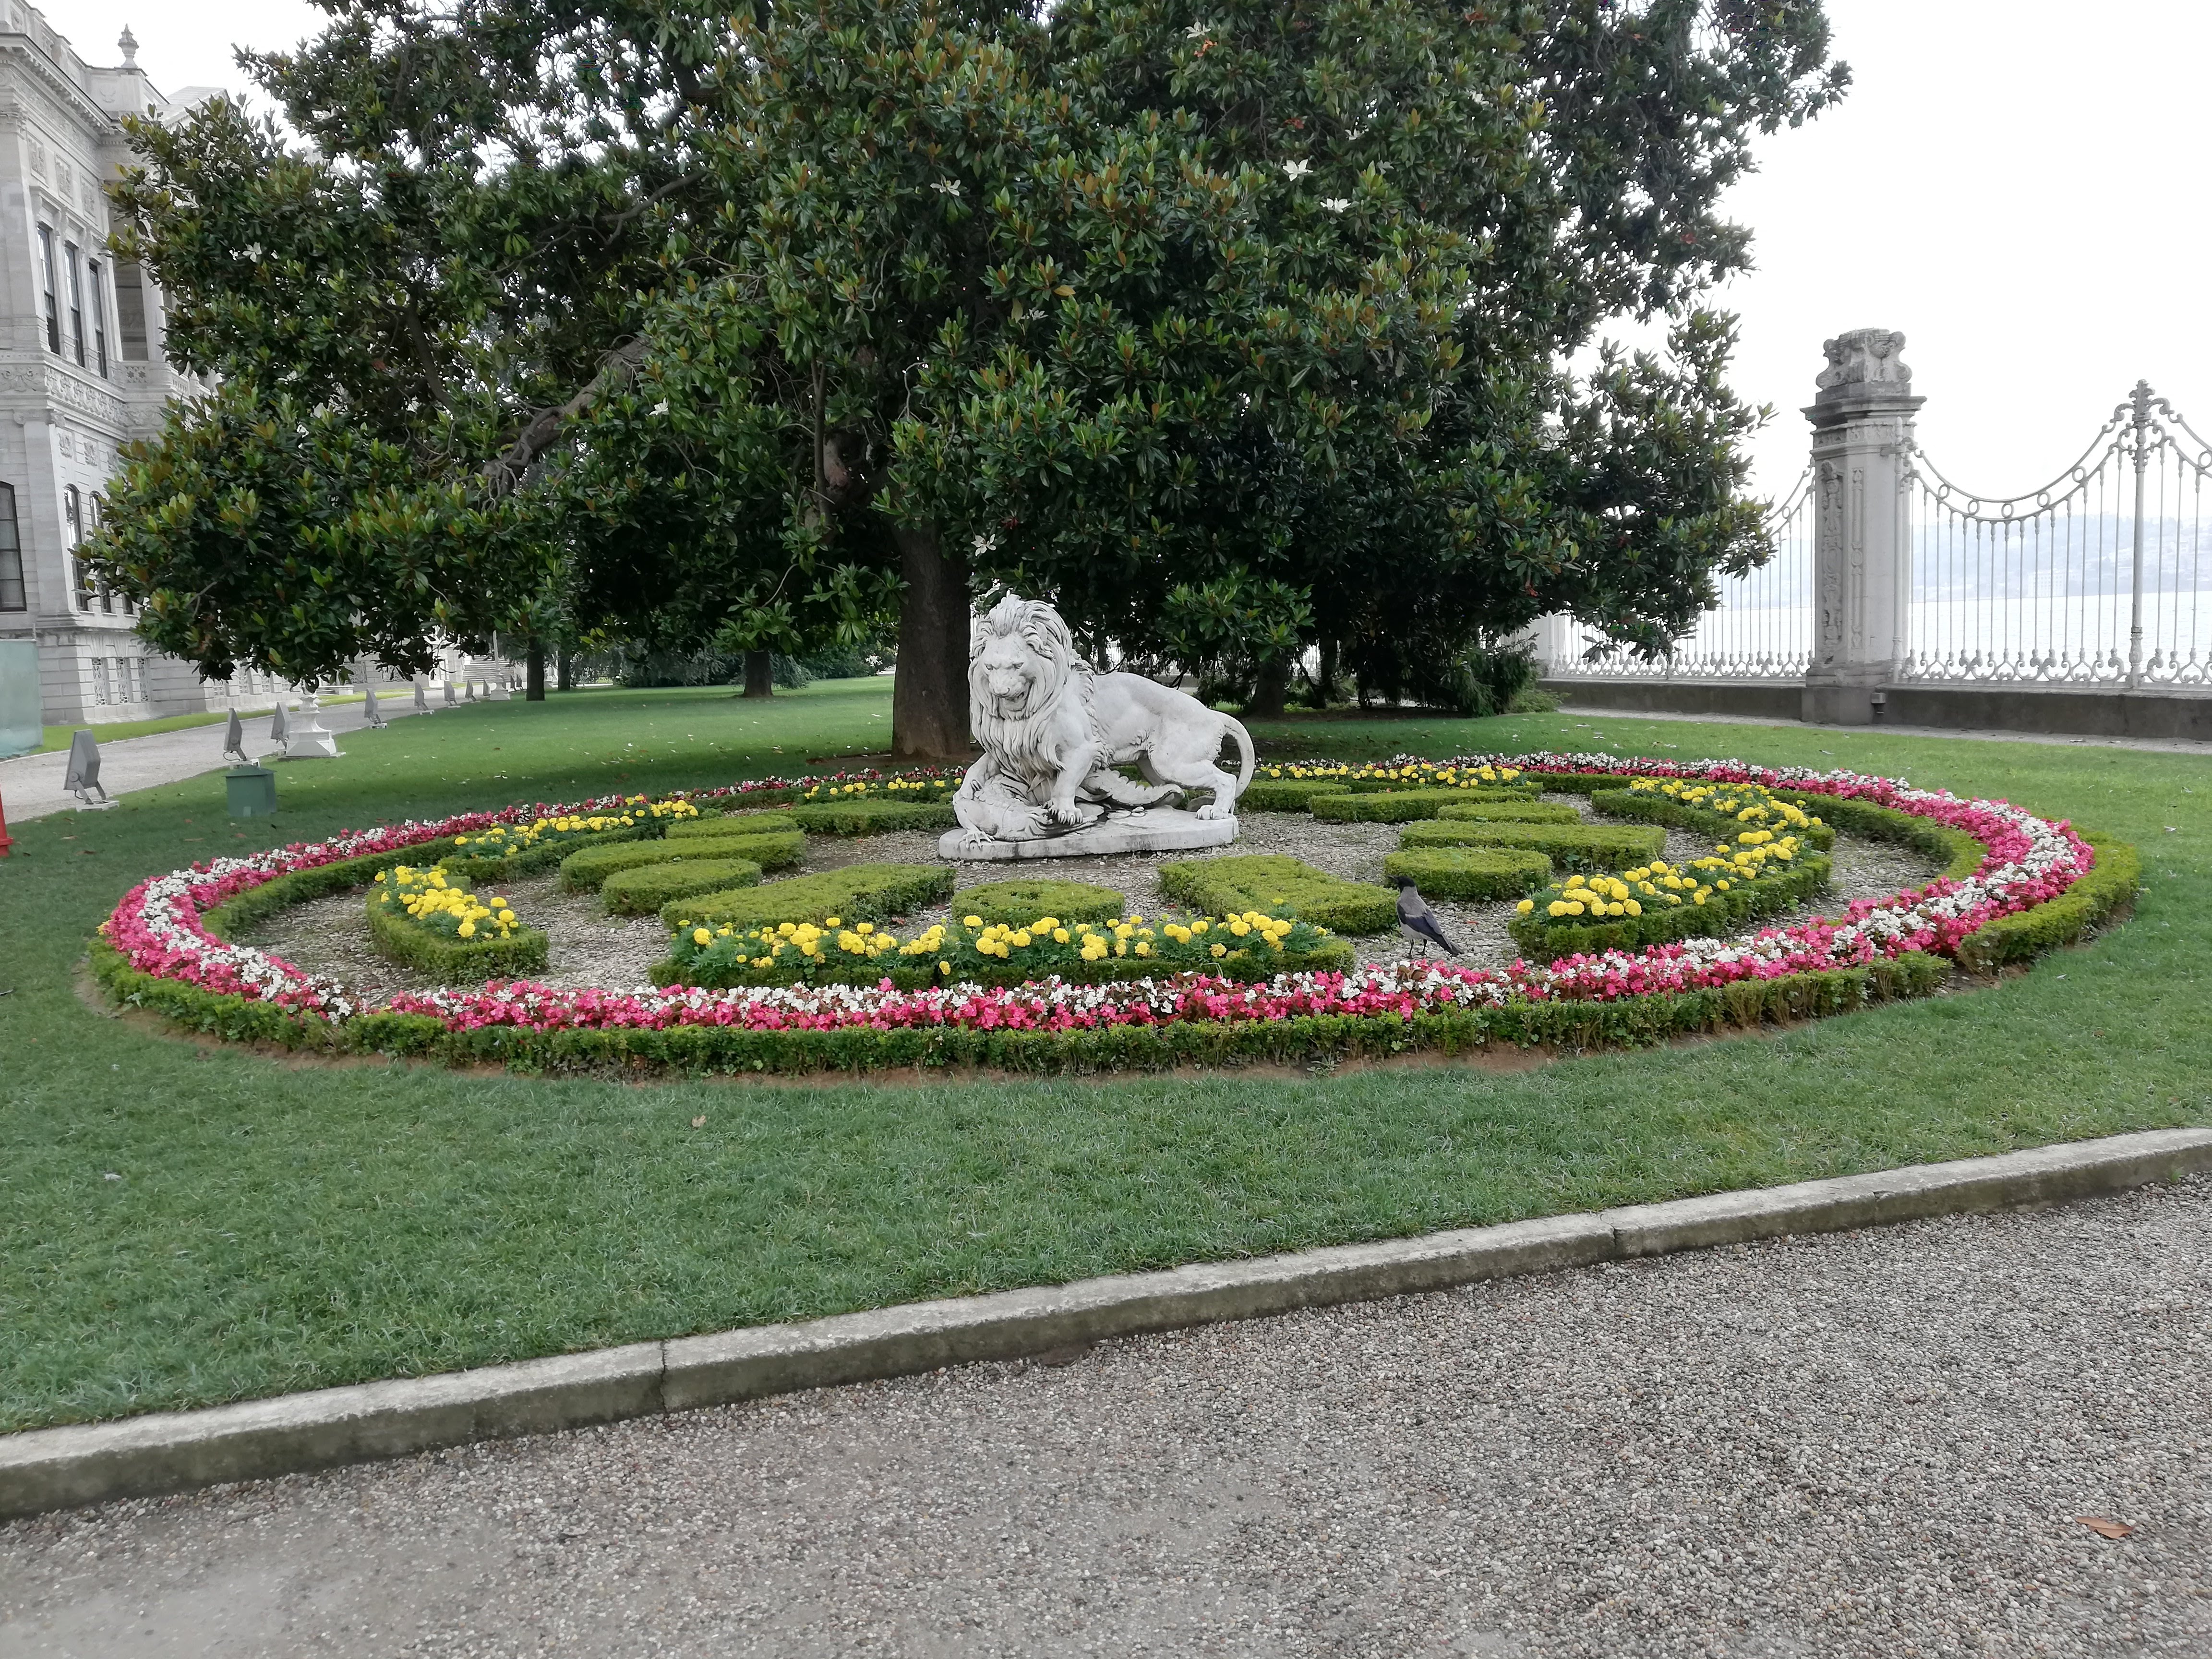
istanbul, garden, grass, botanical garden, shrub, botany, tree, walkway, park, landscaping, plant, lawn, landscape, spring, hedge, street, road, flower, groundcover, yard, leisure, evergreen, city, memorial, perennial plant